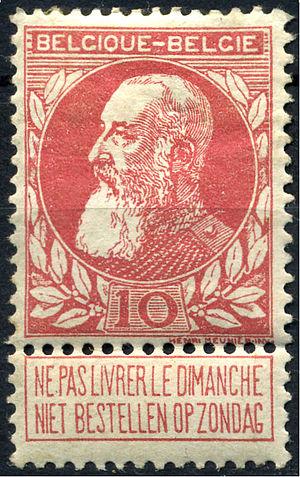
Léopold II, roi des Belges de 1865 à 1909, a figuré sur plusieurs émissions de timbres-poste d'usage courant de son royaume, ainsi que de ses colonies.